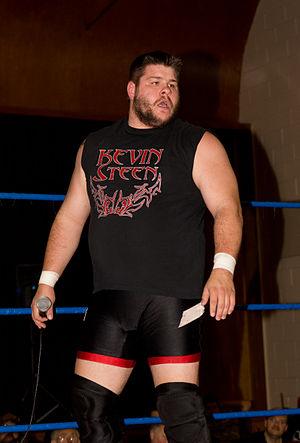
L'édition 2014 de Best in the World est une manifestation de catch en paiement à la séance, produite par la fédération américaine Ring of Honor, initialement diffusée en haute définition et en direct sur le câble et via satellite, aux États-Unis. Elle est également disponible en ligne, sur le site d'hébergement de vidéos Ustream. Le pay-per-view se déroule le 22 juin 2014 au Tennessee State Fairgrounds à Nashville, dans le Tennessee. Pour cette 5ᵉ édition de Best in the World, sept lutteurs de la ROH — Adam Cole, Jay Lethal, Matt Hardy, Michael Elgin, Jay Briscoe, Kevin Steen et Maria Kanellis — sont présentés sur l'affiche promotionnelle.